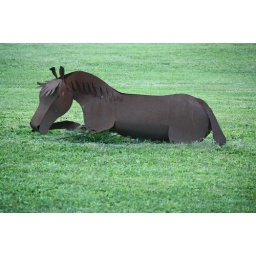
These scuptures were in a field along highway 173 in IL. I quite liked this one.